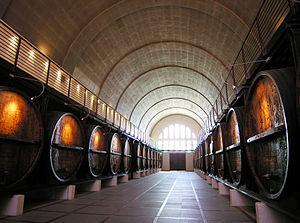
Cellier cathédrale de la Koöperatieve Wijnbouwers Vereniging
La viticulture en Afrique du Sud s'est développée à partir du XVIIᵉ siècle. Elle a pris son ampleur grâce à l'arrivée de deux-cents huguenots français. Actuellement, la qualité des vins est très inégale et les rendements varient de 20 à 350 hectolitres par hectare. La viticulture d'Afrique du Sud est la seizième du monde pour la superficie et la septième en volume. Les districts de Stellenbosch et de Paarl fournissent 45 % de la production de vin.